PeterLicht

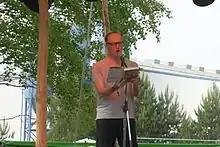

PeterLicht is a German electropop musician and author from Cologne signed with the record label Motor Music, best known for his 2001 single Sonnendeck.